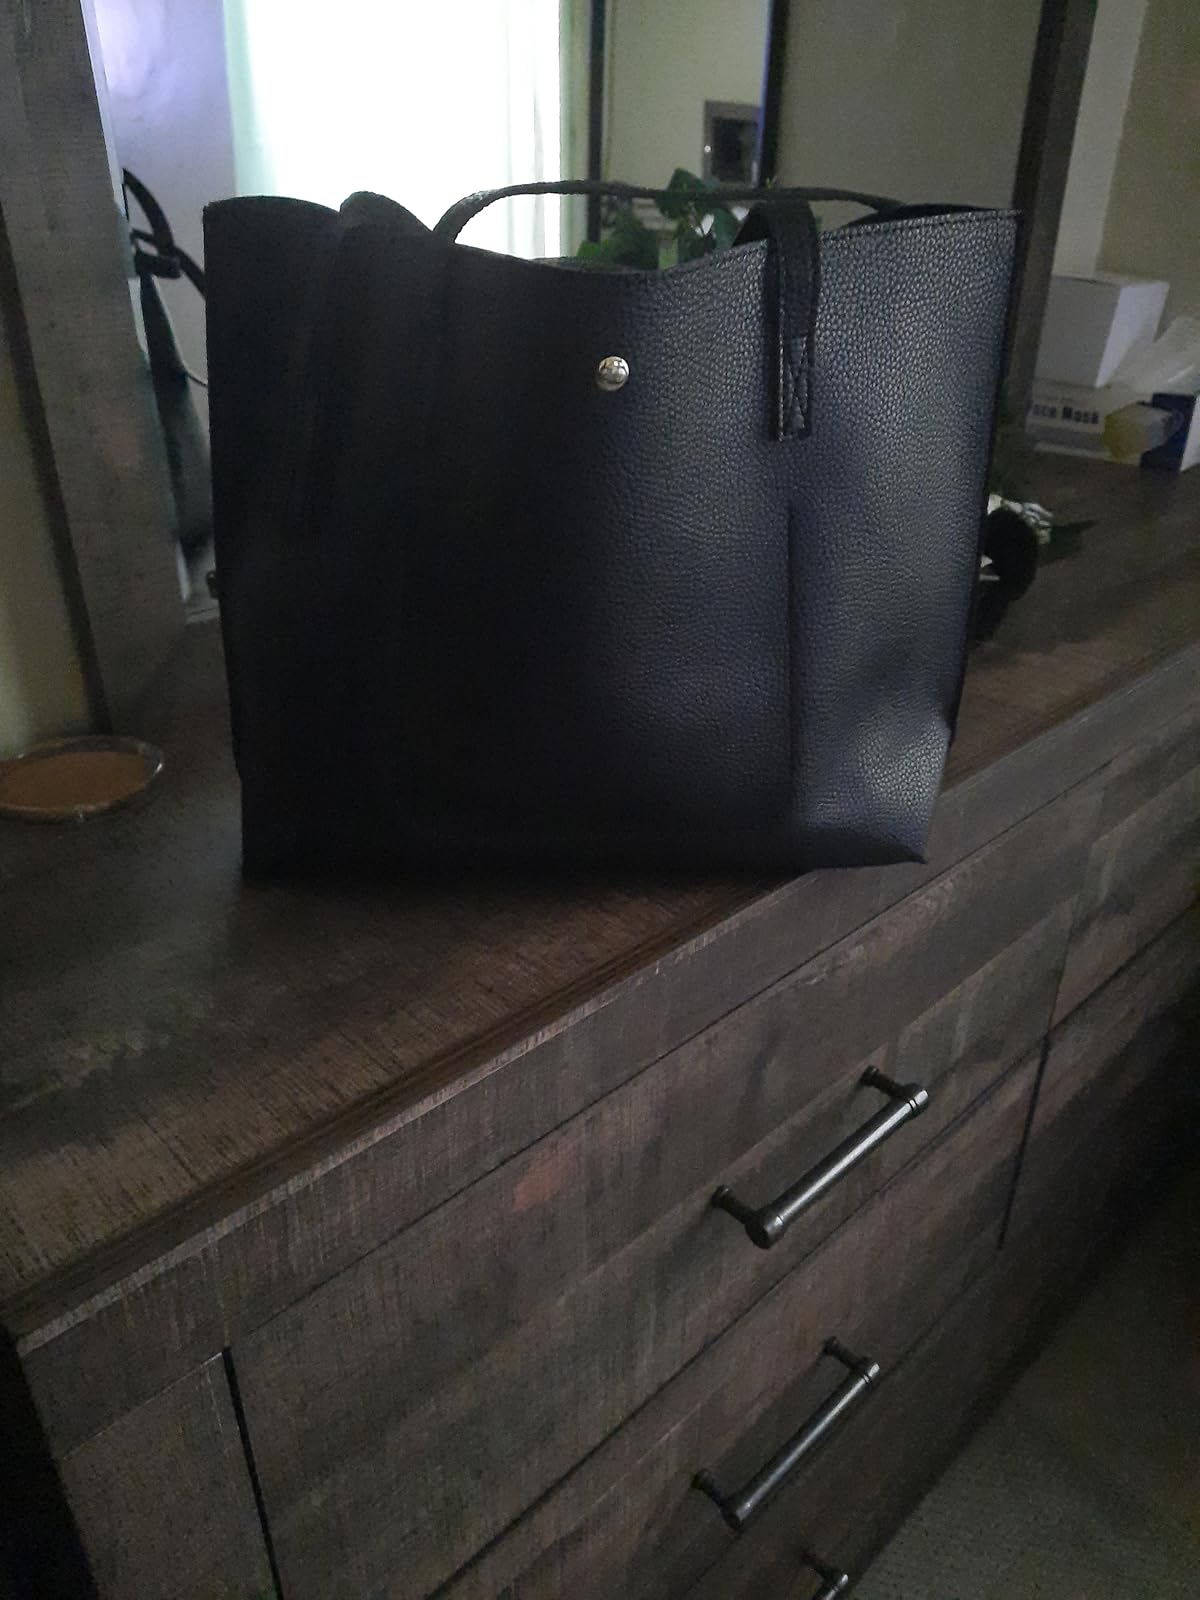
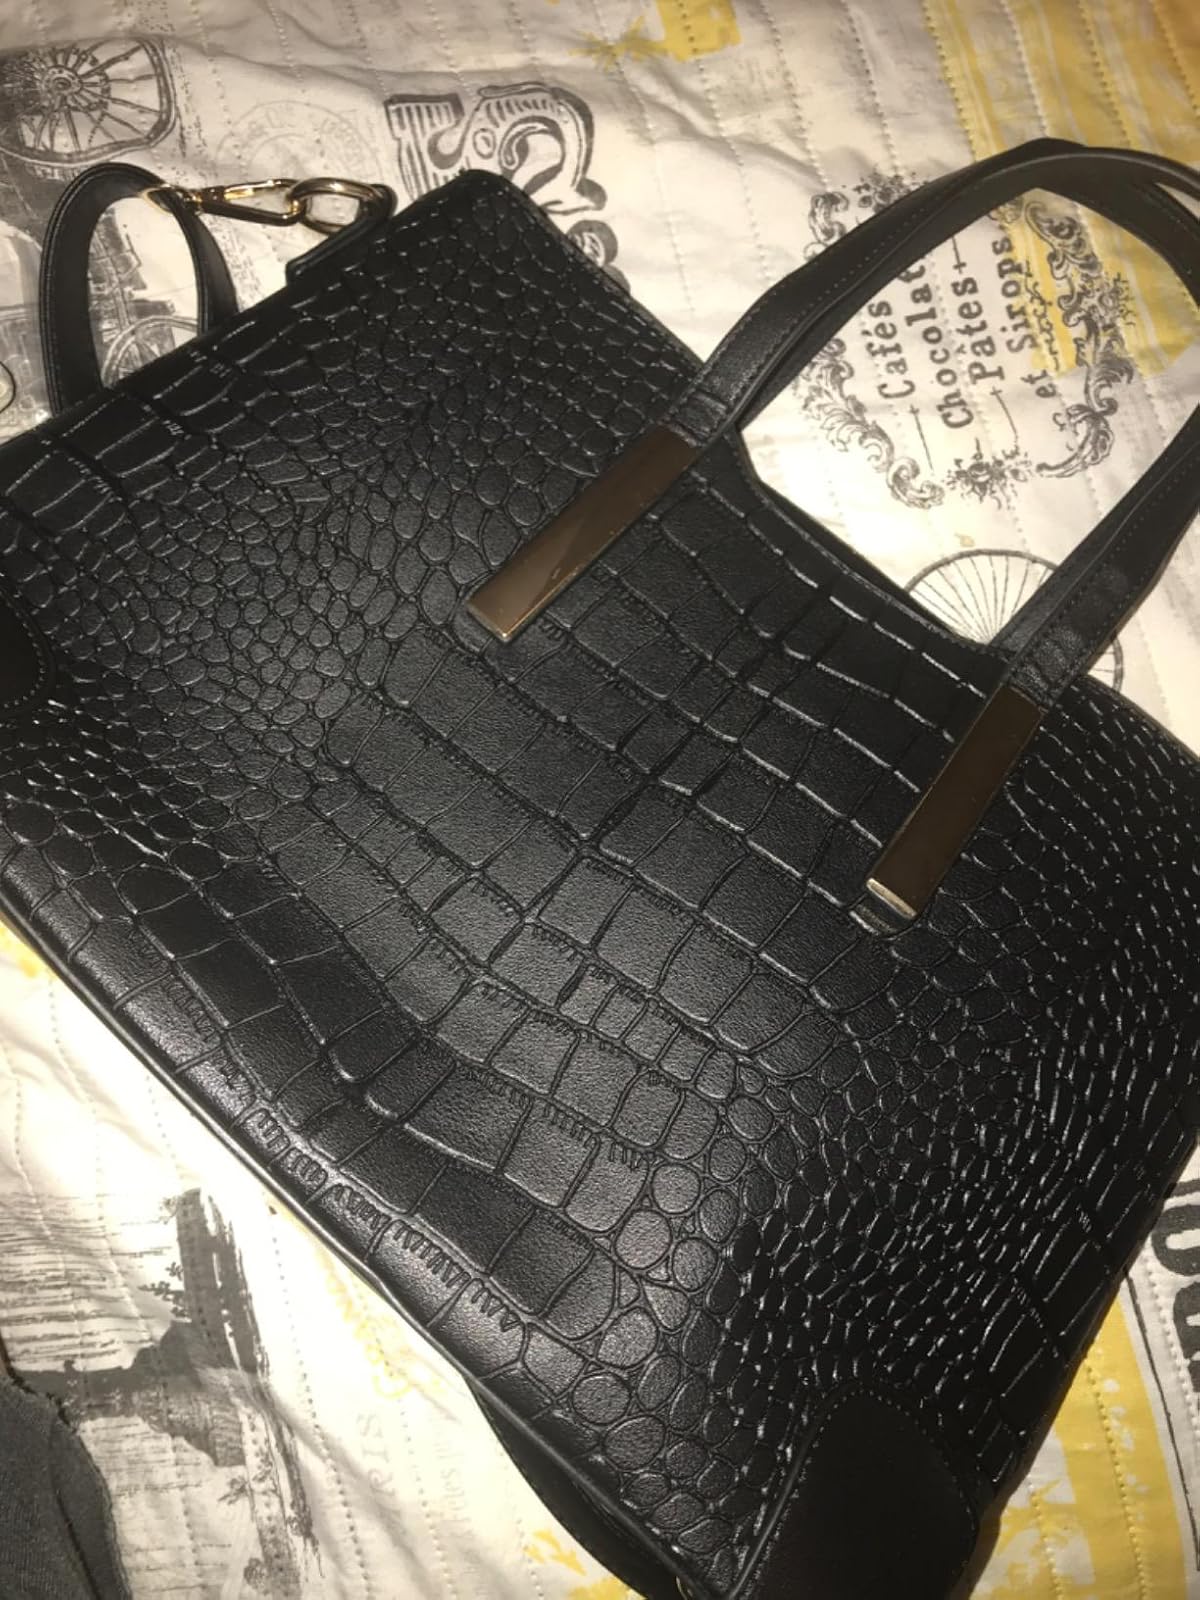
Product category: accessories_handbag
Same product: no